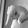
ASL letter: Q